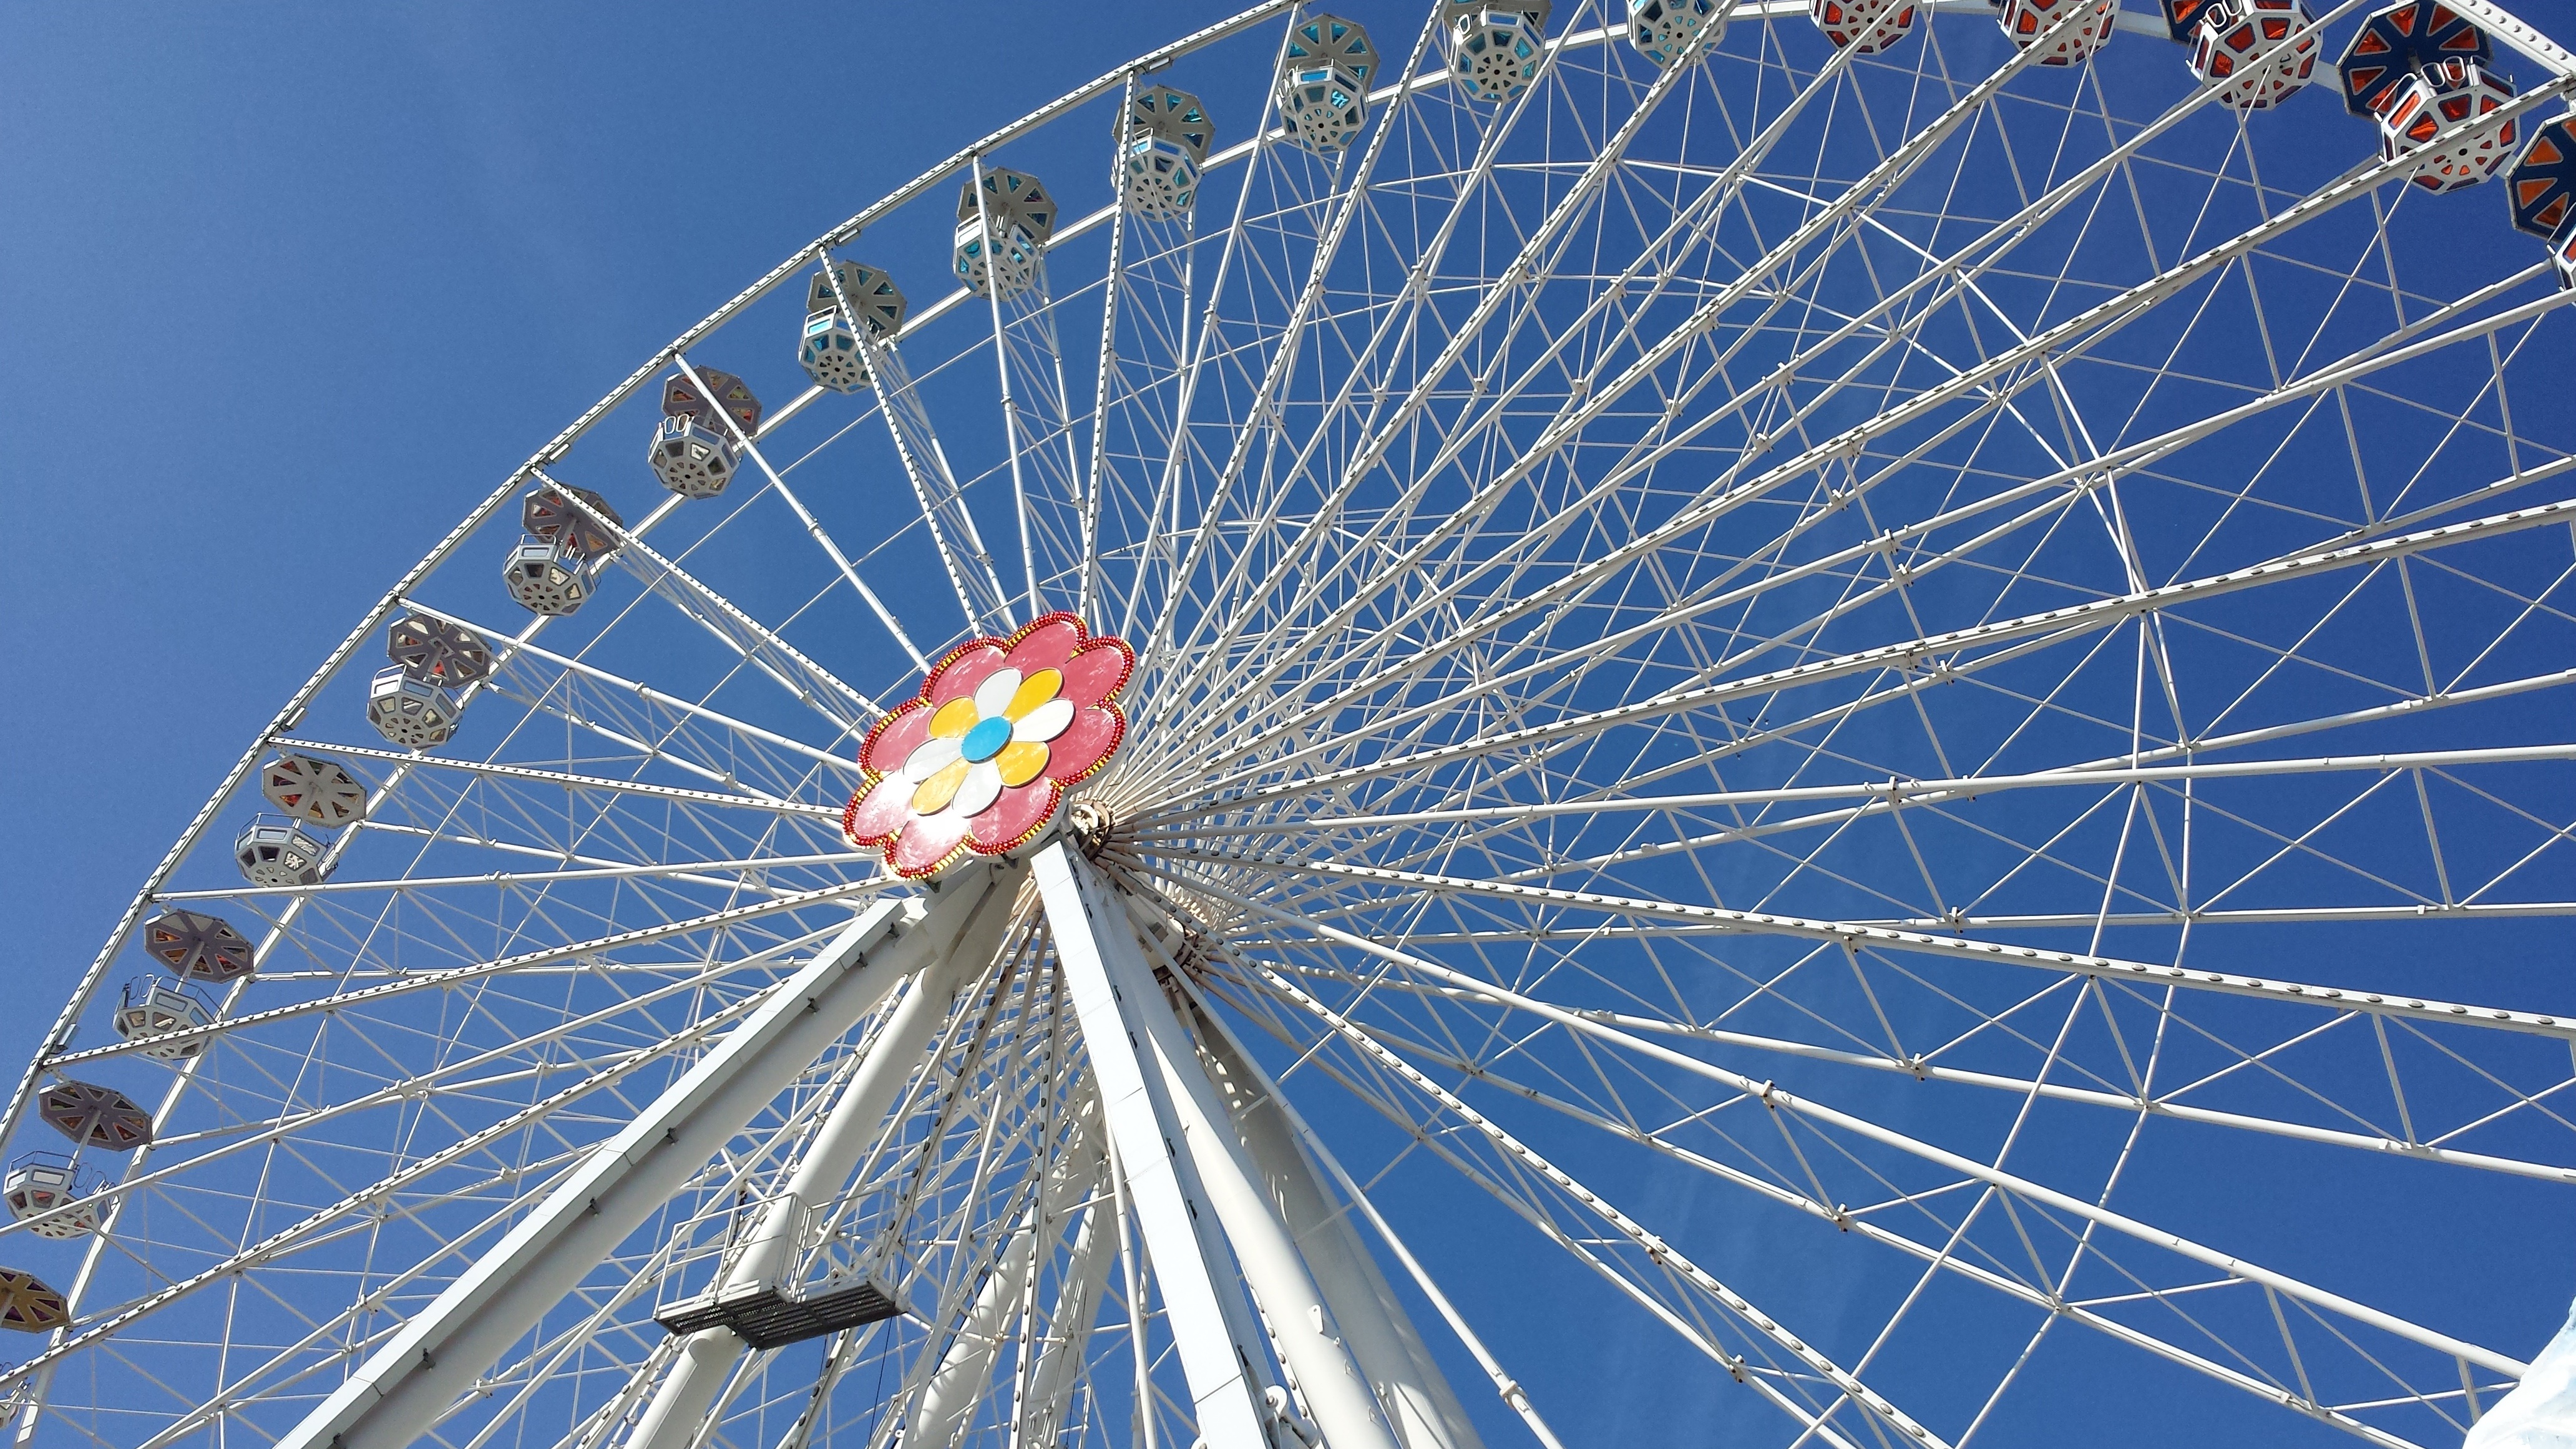
recreation, ferris wheel, tourist attraction, outdoor recreation, geographical feature